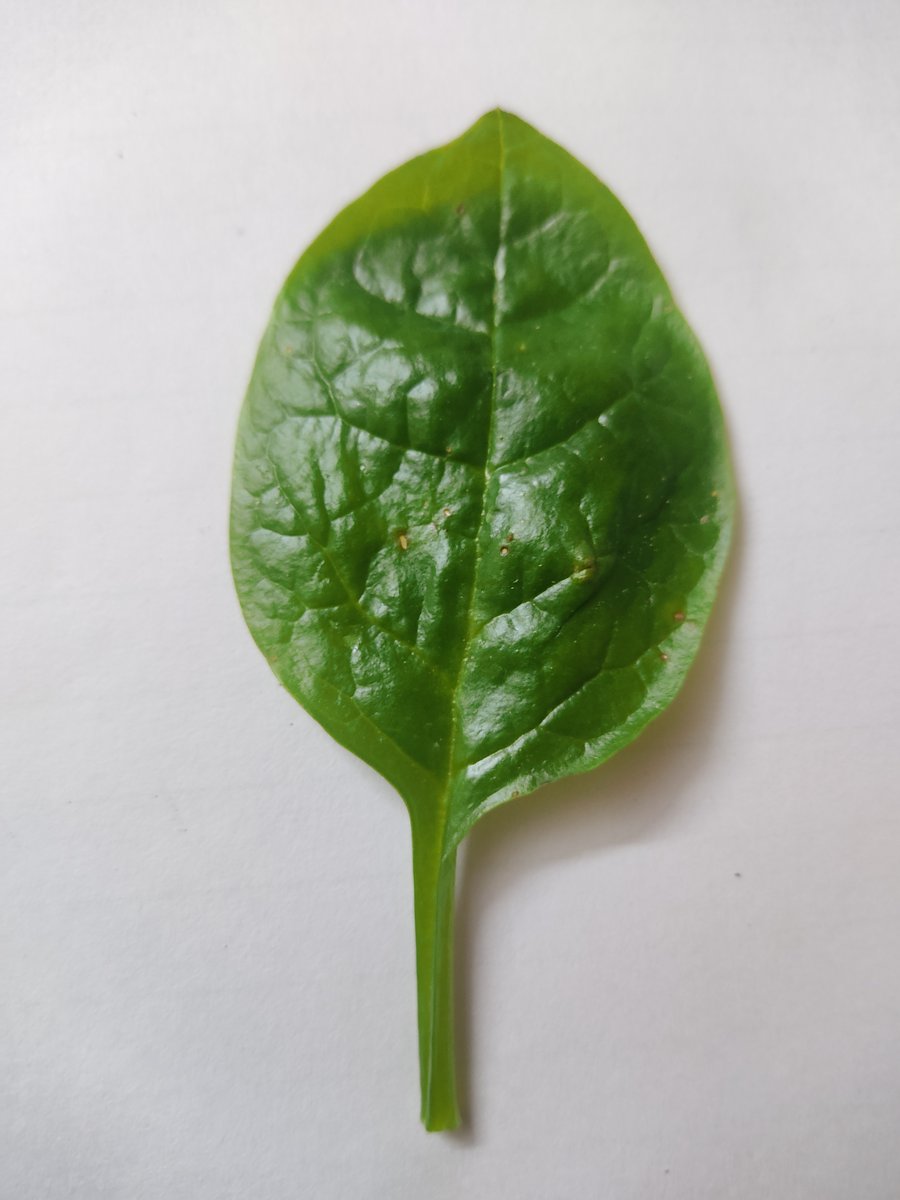
Label: Bacterial-Spot